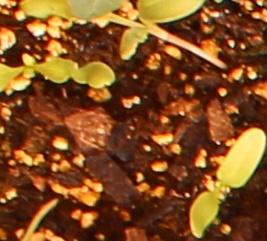
Label: Sugar beet